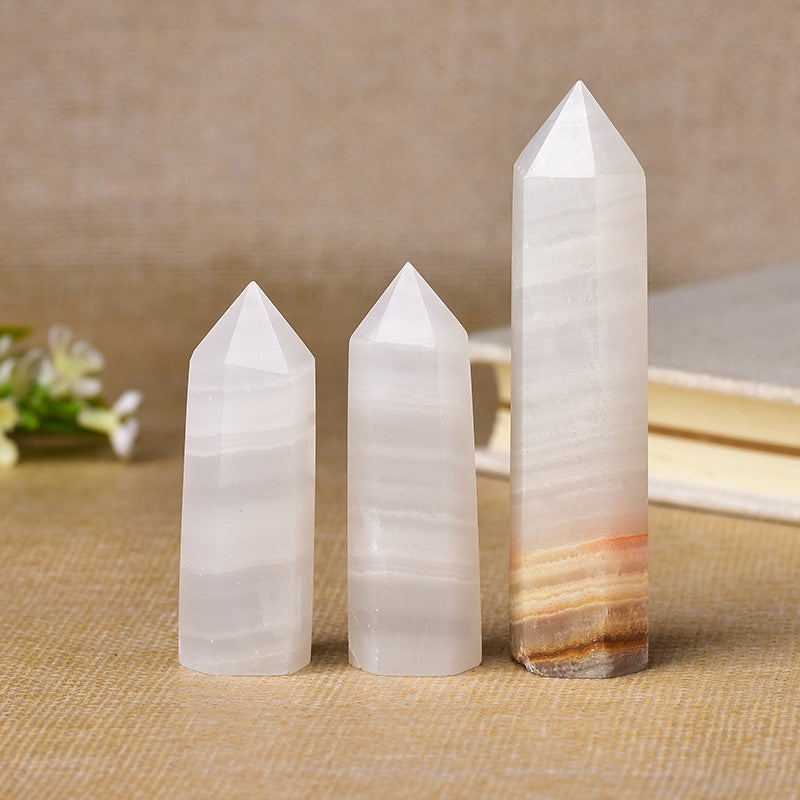
selenite tower point
Hello. my dear friend. This is David Crystal Wholesale Store. Please rest assured to buy. I will be the best quality and the fastest to your hands. All Natural Crystal Quartz!! shipping need 10-15 days
Brand: Crystal_wholesaler_david
Category: Home & Garden > Decor > Garden & Stepping Stones > Garden Stones